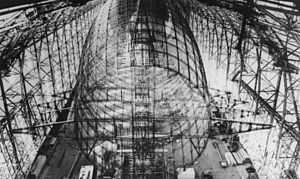
LZ 129 Hindenburg / Konstruktion
LZ 129 Hindenburg under konstruktion.
LZ 129 Hindenburg var et tysk luftskib, som blev bygget i 1935. Sammen med søsterskibet Graf Zeppelin er det det største luftfartøj, som nogensinde er blevet bygget. Luftskibet er mest kendt for den ulykke, det var involveret i d. 6. maj 1937 i New Jersey i USA; Hindenburg-katastrofen, hvor det brintfyldte luftskib nedbrændte på 32 sekunder. Denne hændelse var stærkt medvirkende til, at transport med luftskibe blev opgivet. Hindenburg var opkaldt efter Tysklands afdøde præsident, Paul von Hindenburg.